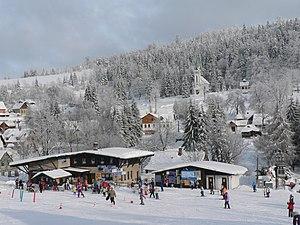
Bedřichov est une commune du district de Jablonec nad Nisou, dans la région de Liberec, en Tchéquie. Sa population s'élevait à 331 habitants en 2018.